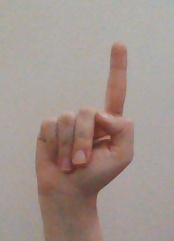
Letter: bb